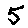
Label: 5